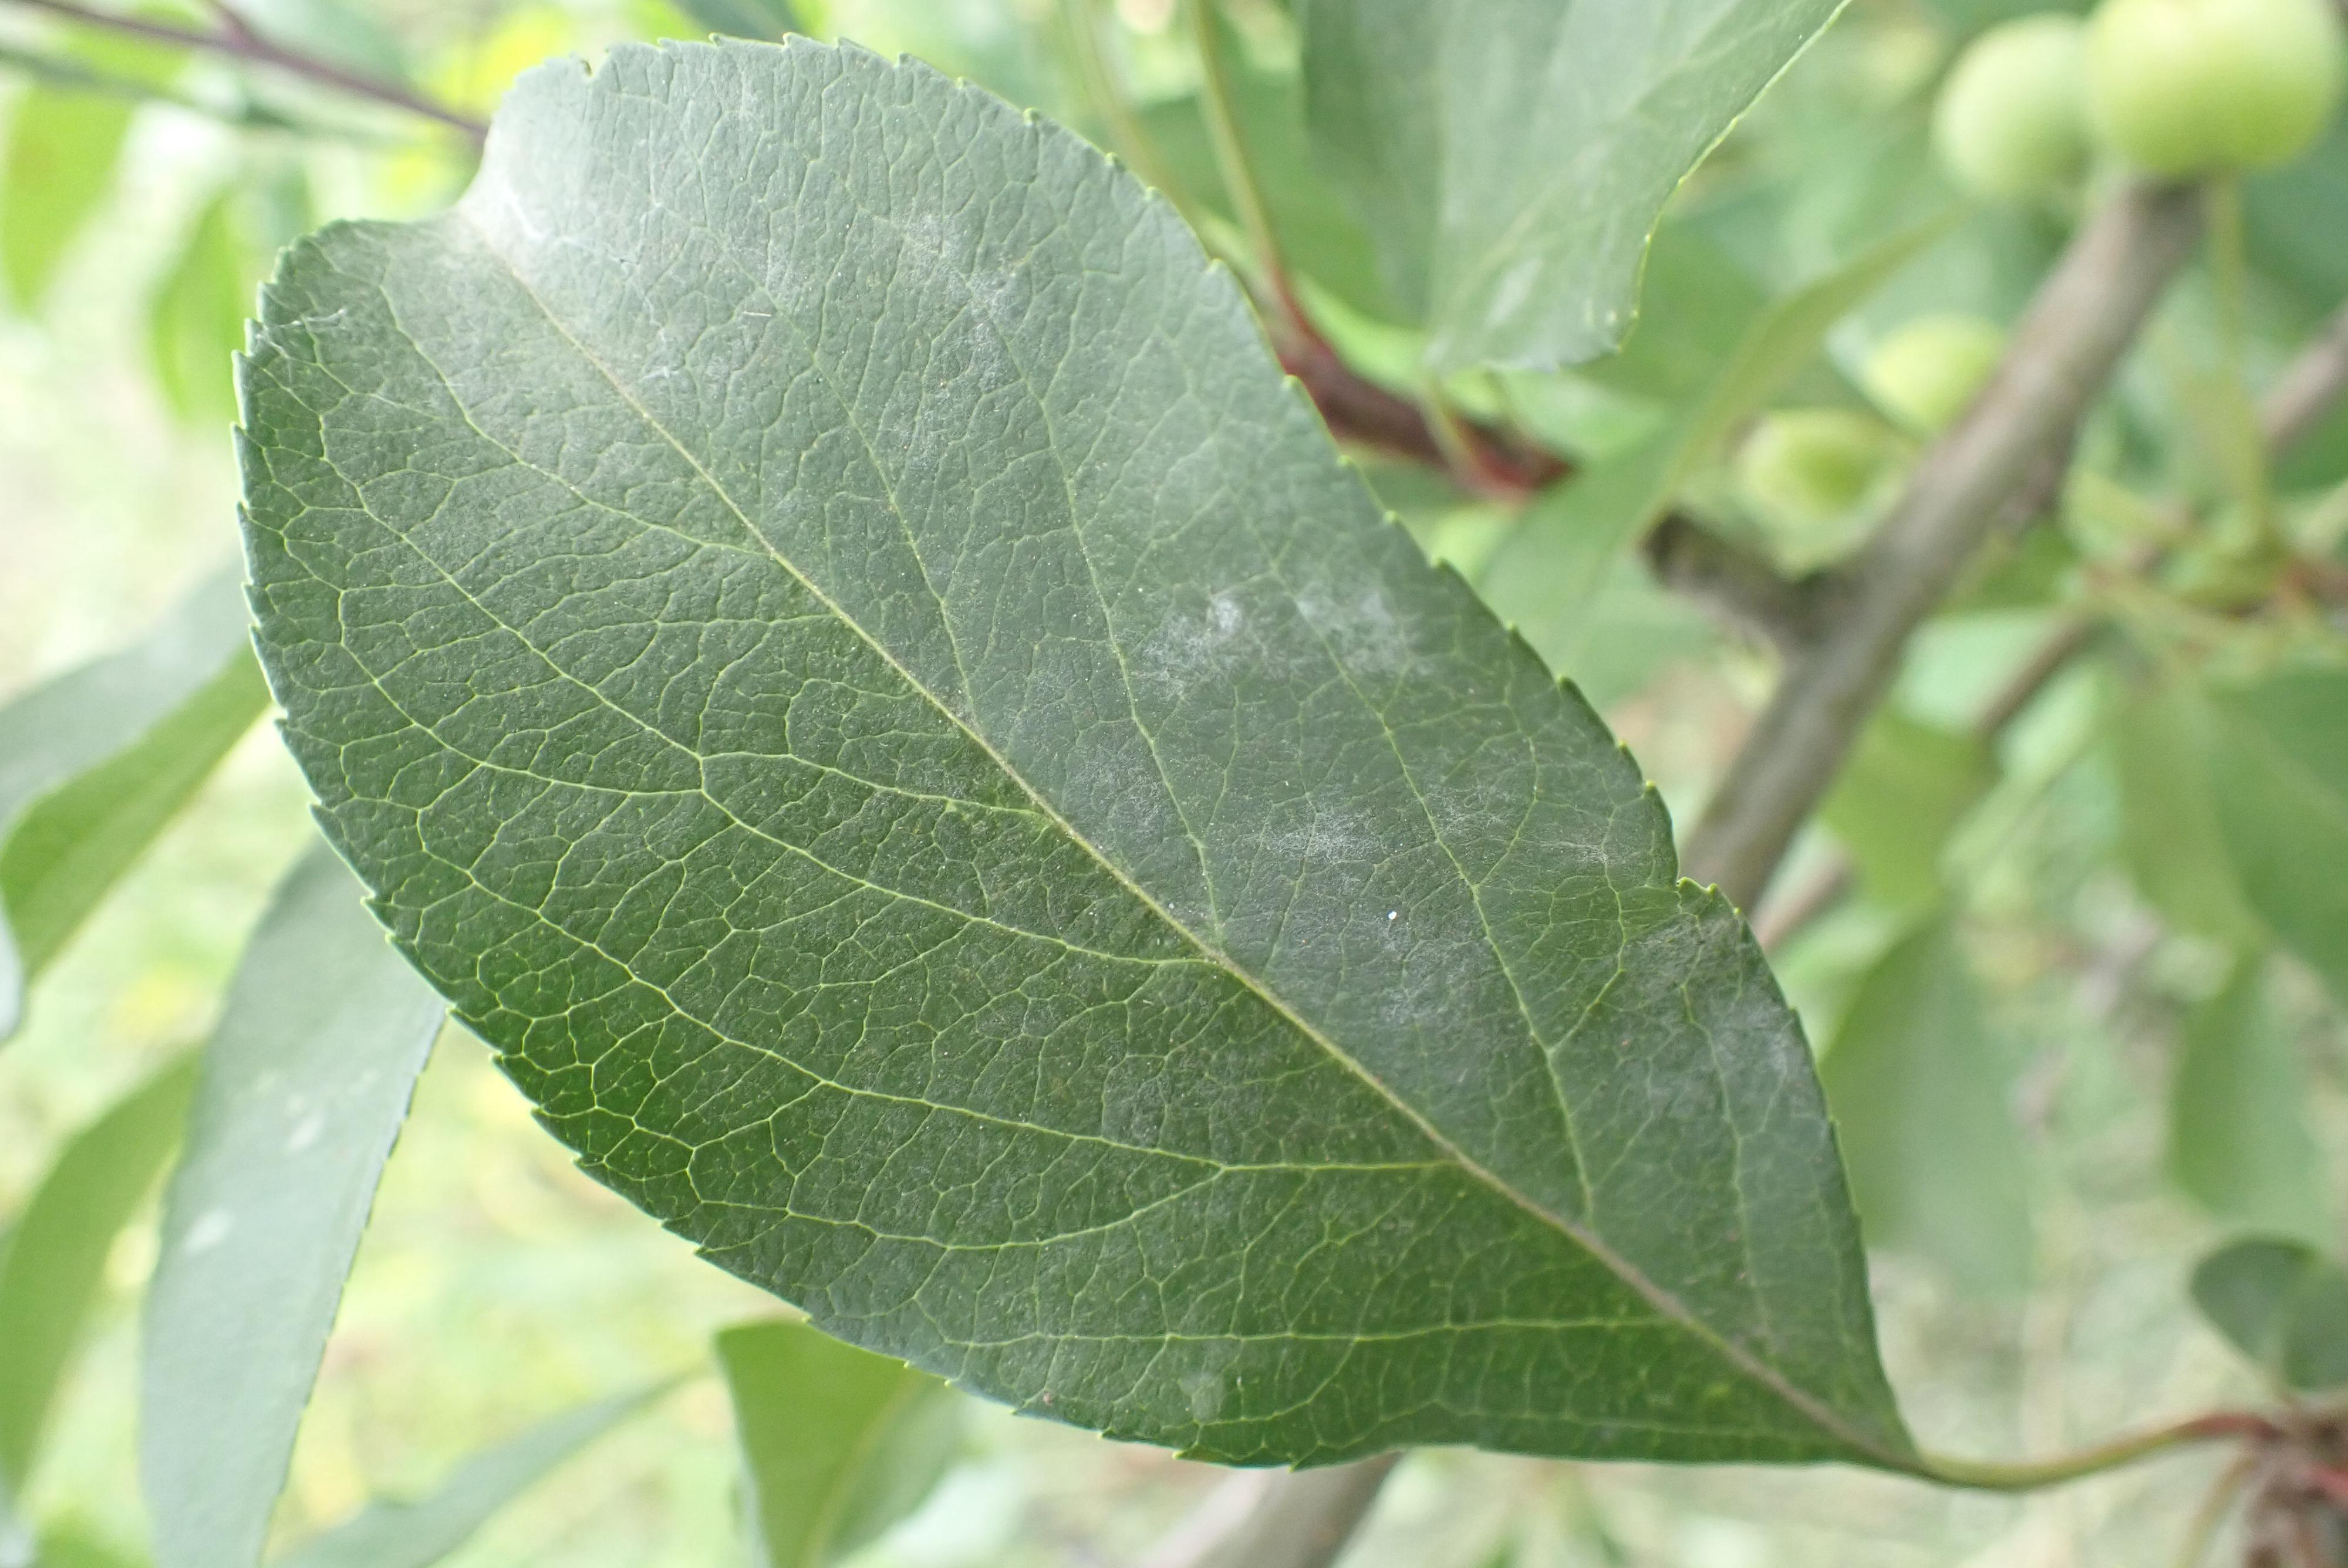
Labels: powdery_mildew